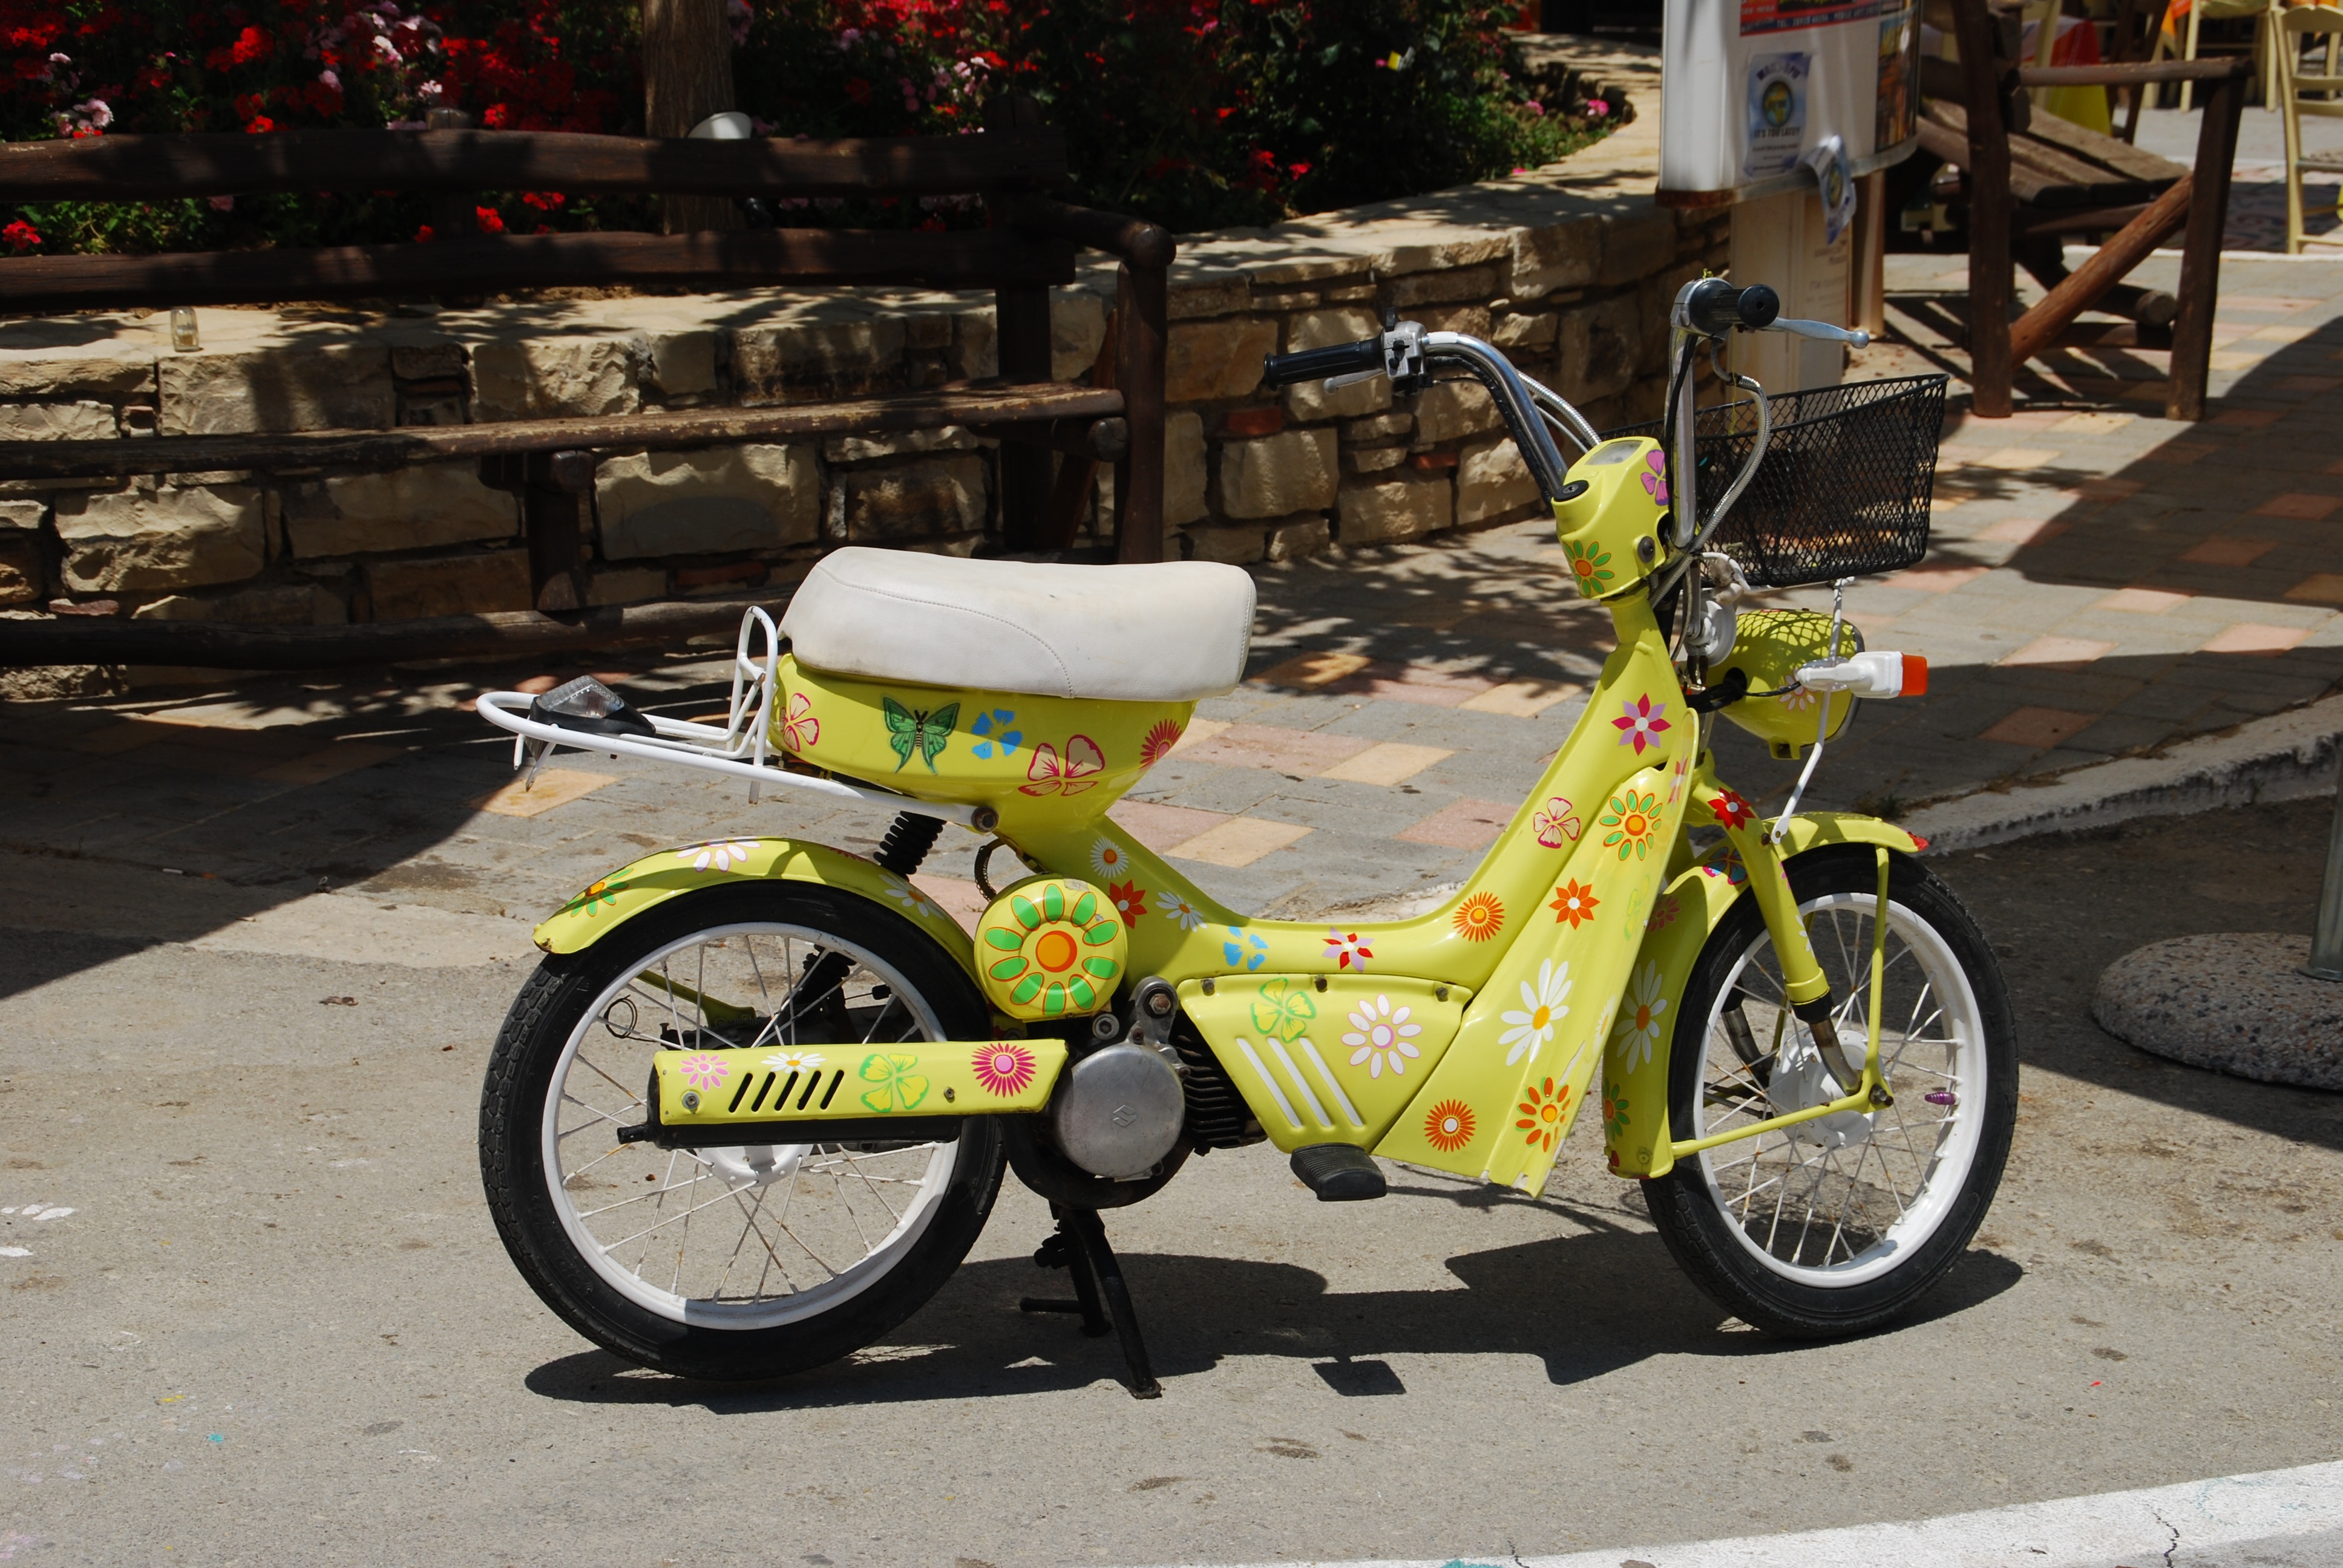
wheel, bicycle, vehicle, motorcycle, colorful, moped, crete, matala, hippie festival, automobile make